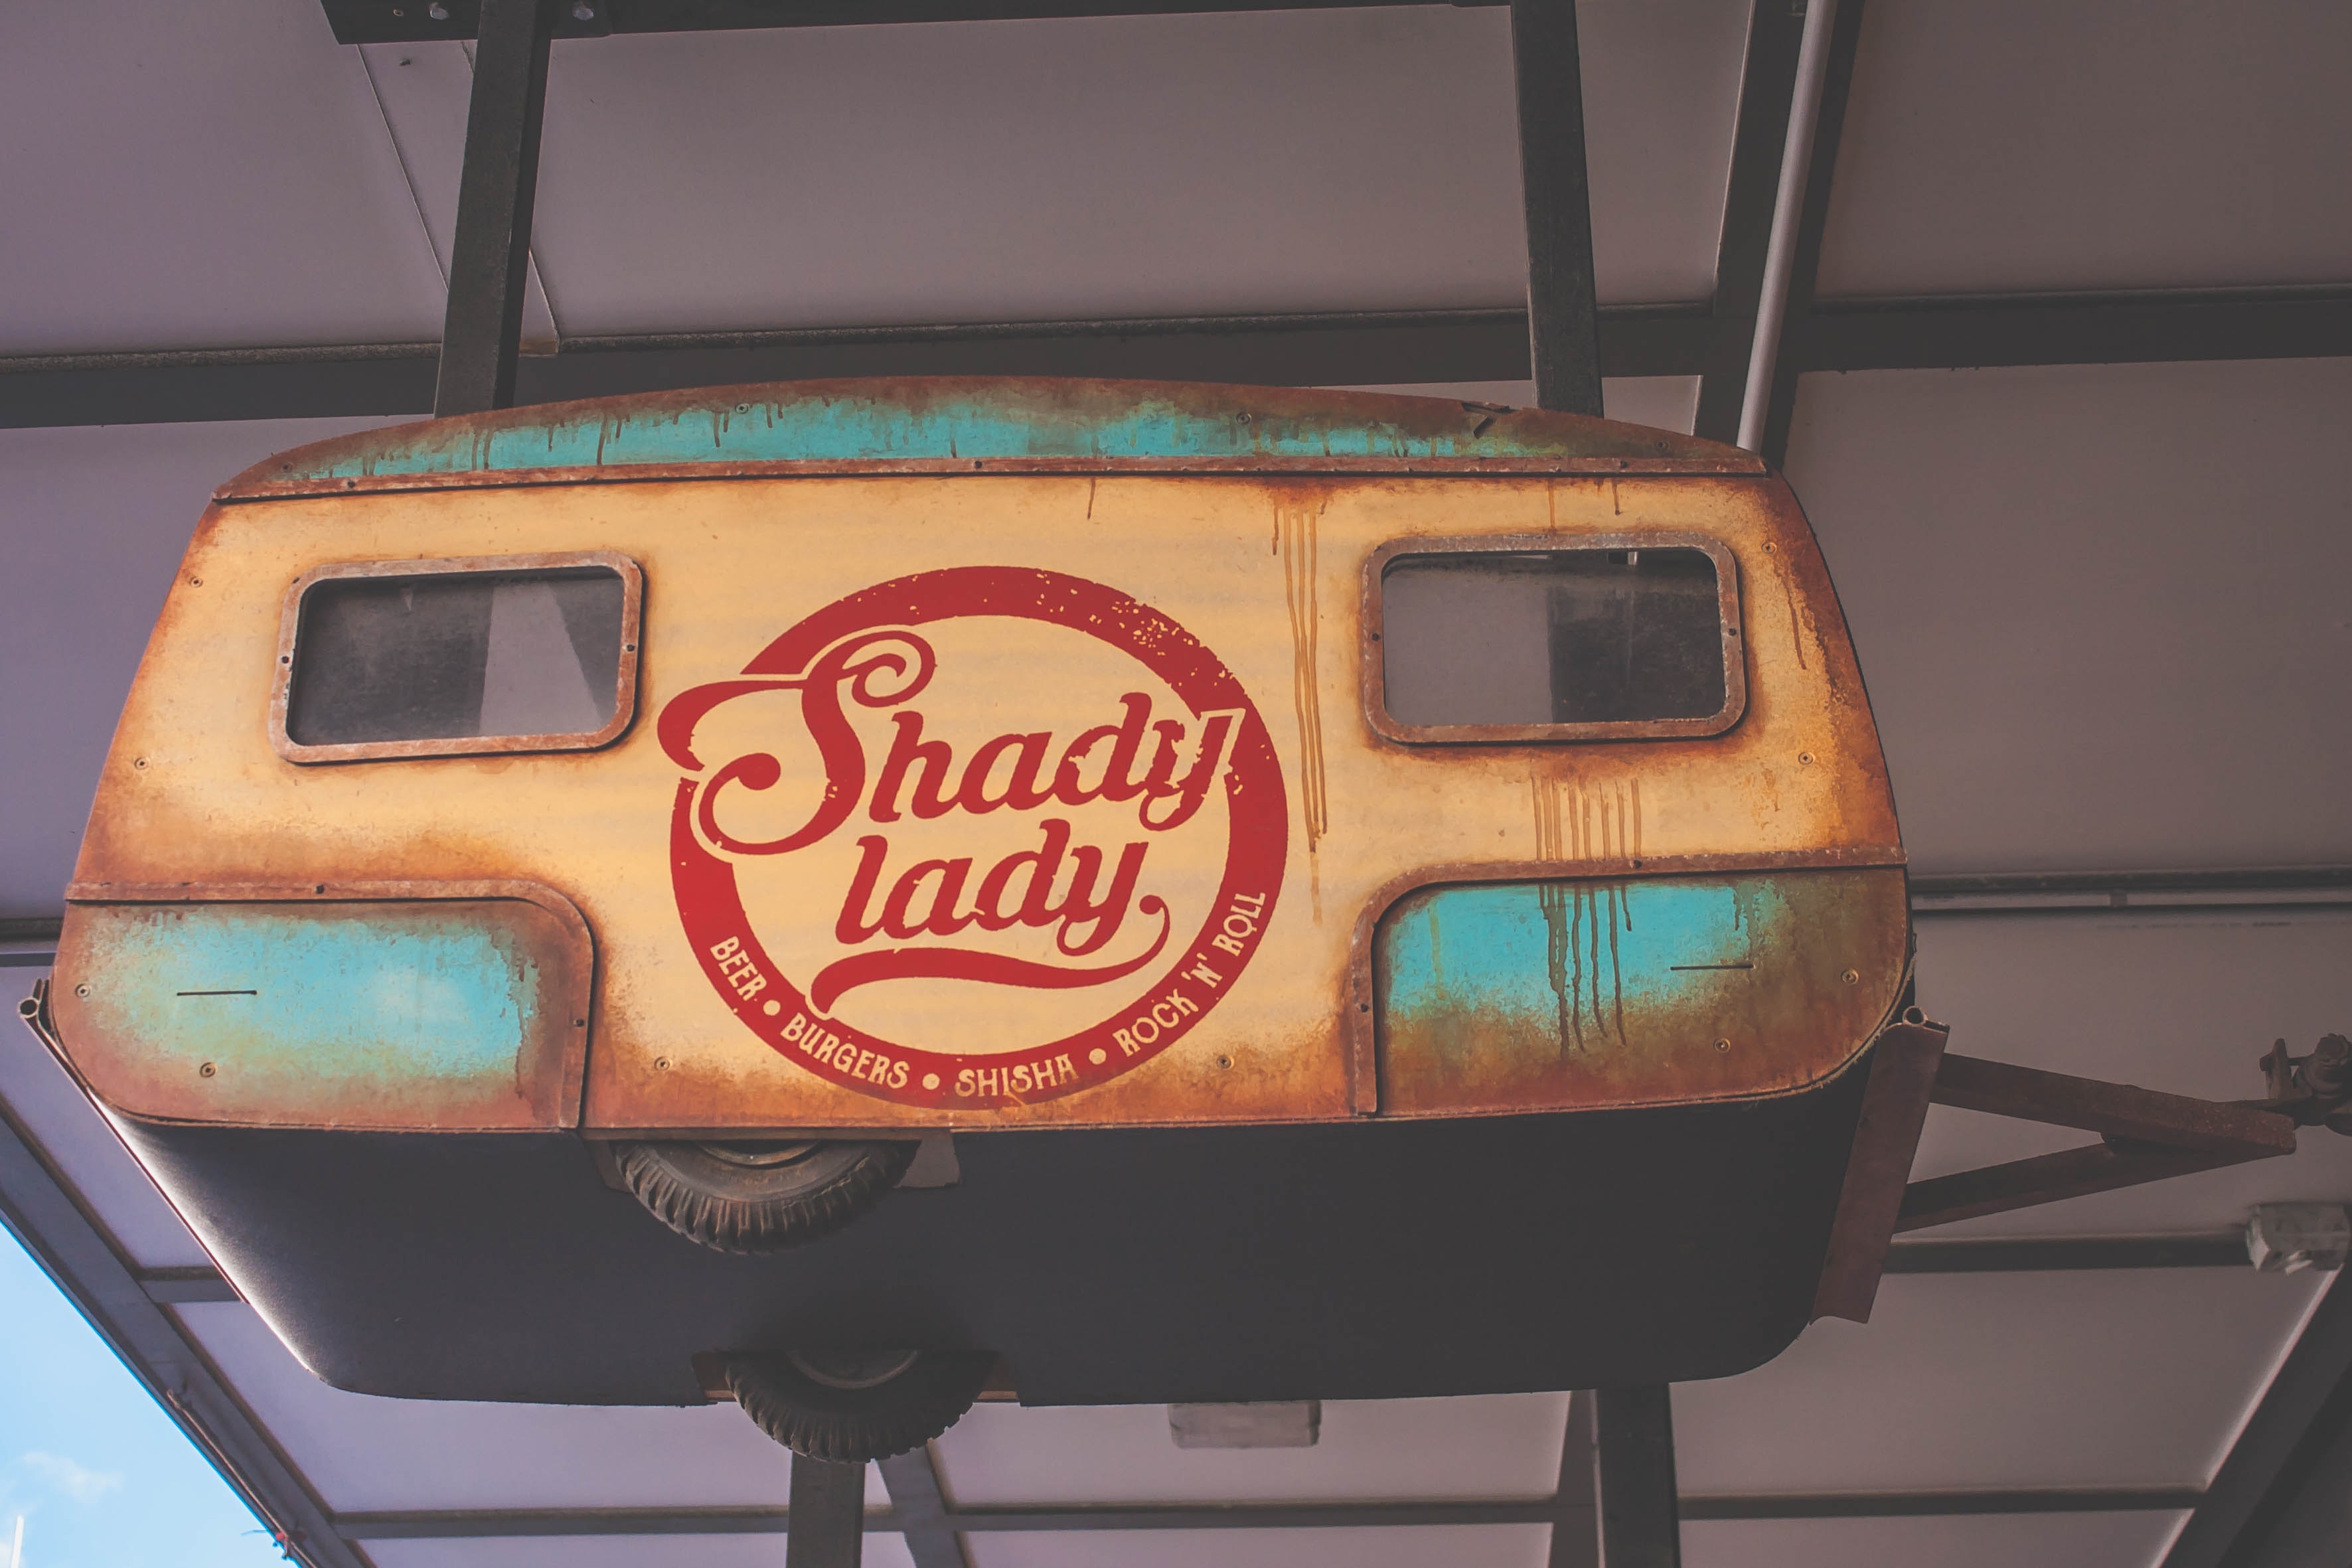
motor vehicle, transport, mode of transport, vehicle, automotive exterior, car, auto part